Chile

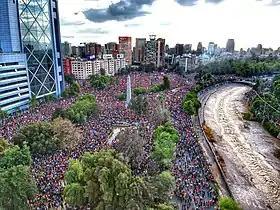
View of the 2019–2022 Chilean protests towards Plaza Baquedano, Santiago

From 2019 to 2022, Chile endured a series of nationwide protests in response to a rise in the Santiago Metro's subway fare, the increased cost of living, privatization, and inequality. On 15 November, most of the political parties represented in the National Congress signed an agreement to call a national referendum in April 2020 regarding the creation of a new Constitution, later postponed to October due to the COVID-19 pandemic. On 25 October 2020, Chileans voted 78.28 percent in favor of a new constitution, while 21.72 percent rejected the change; voter turnout was 51 percent. An election for the members of the Constitutional Convention was held in Chile between 15 and 16 May 2021; the results saw a complete rearrangement of the political system established since the end of Pinochet's dictatorship in 1990, with various independent and leftist candidates performing strongly relative to conventional center-right and center-left parties.